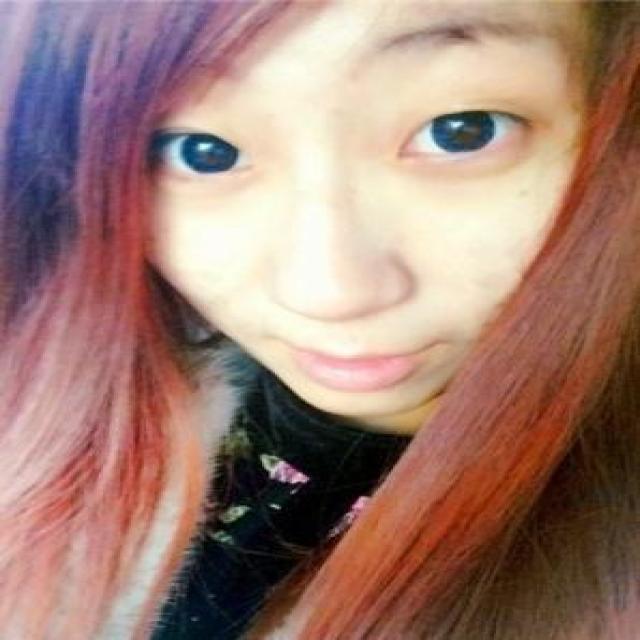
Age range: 21-44